Conroy Skymonster

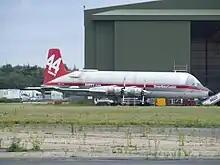
The Skymonster at Bournemouth when it was registered as 9G-LCA

In 1982, it went to HeavyLift Cargo Airlines, who re-registered it with the Irish registration EI-BND.